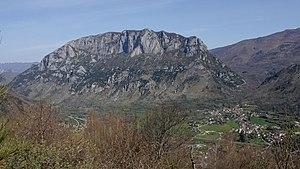
Vue du sud
Verdun est une commune française située dans le département de l'Ariège, en région Occitanie.